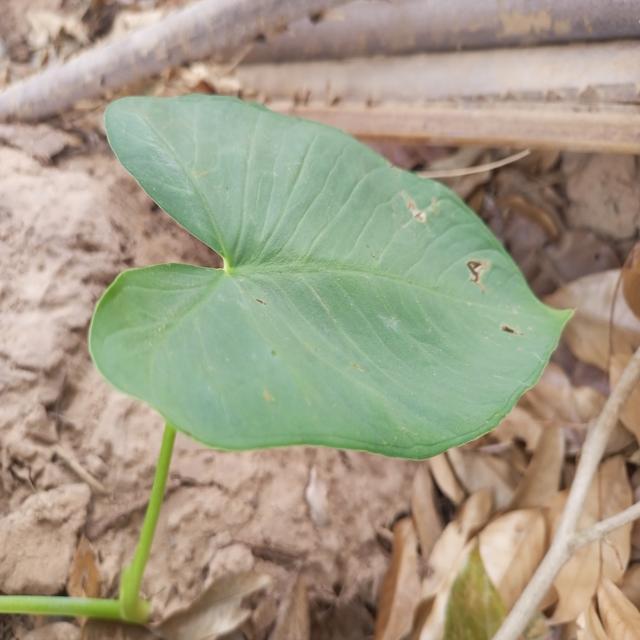
Label: Early_Blight